David Hall (chemist)

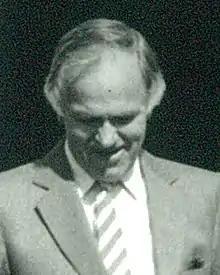
Hall in 1985

David Hall (15 February 1928 – 15 June 2016) was a New Zealand chemist, best known as an X-ray crystallographer.